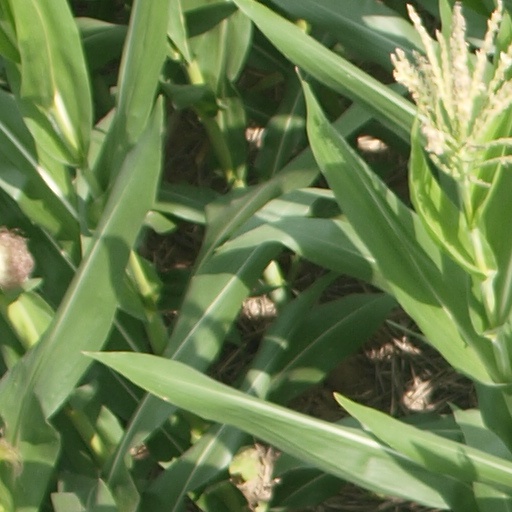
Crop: maize; corn